Raymond Specht

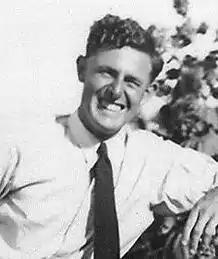
Specht in 1948

Raymond Louis Specht was born in 1924 in Adelaide, South Australia to Louis and Harriet Specht. He attended Richmond Primary School and Adelaide High School, finishing high school as dux in 1941. Specht intended to pursue teaching as a career. In 1942 he was a student teacher in physics, chemistry and mathematics at Riverton High School.